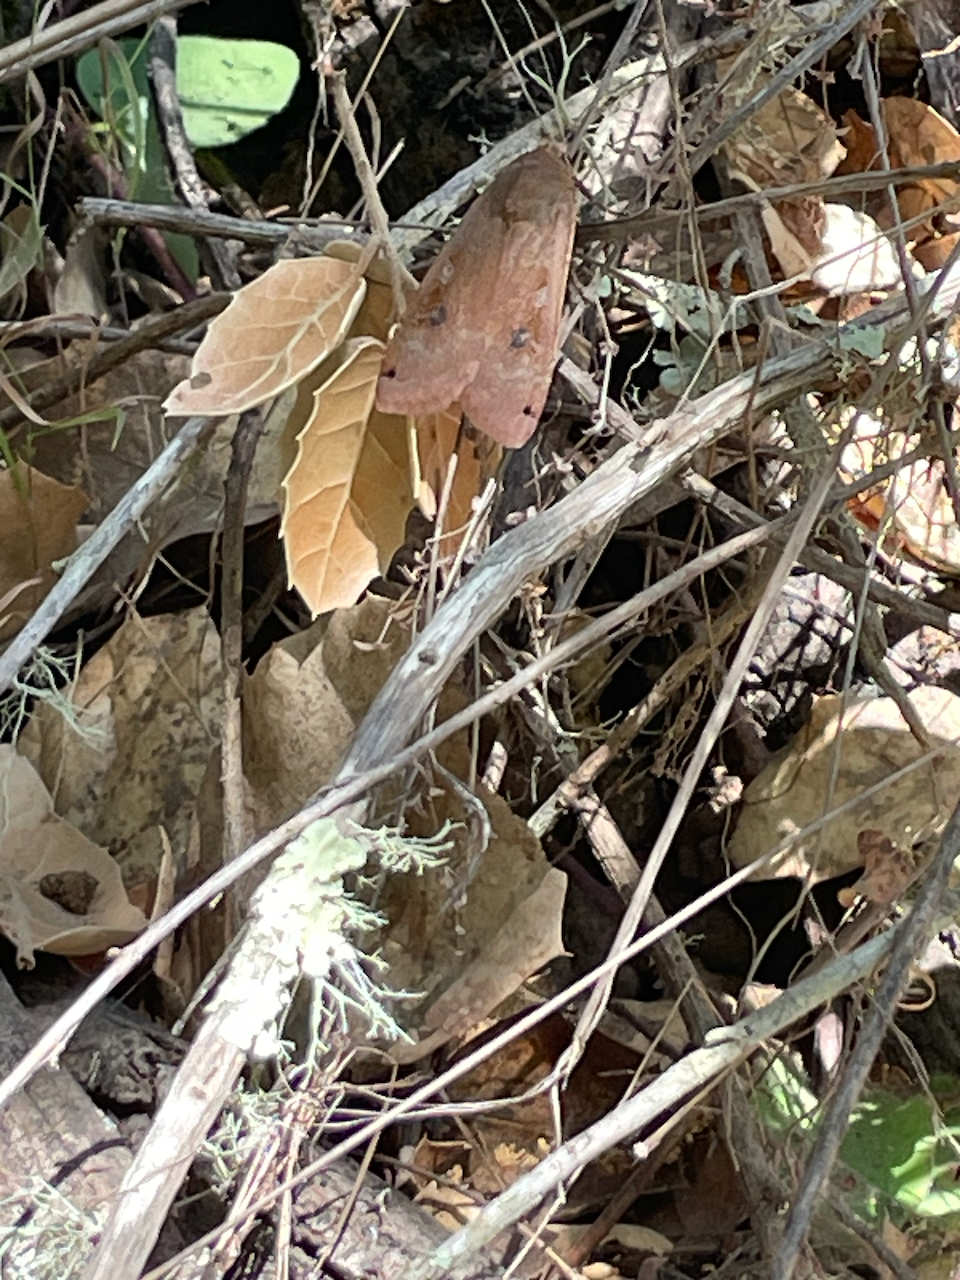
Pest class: cutworms